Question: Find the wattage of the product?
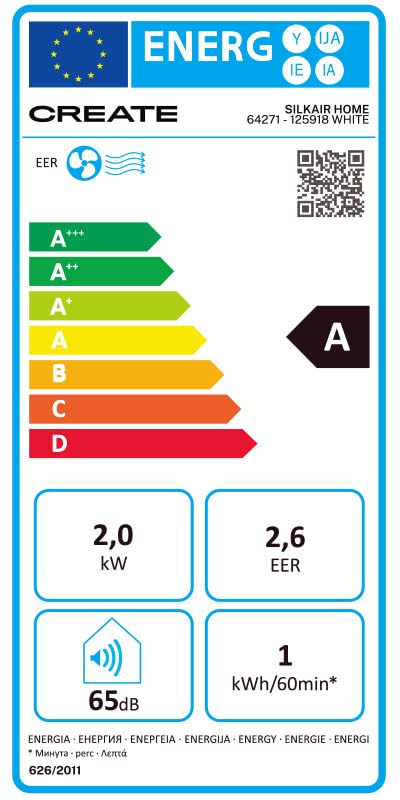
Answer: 2.0 kilowatt